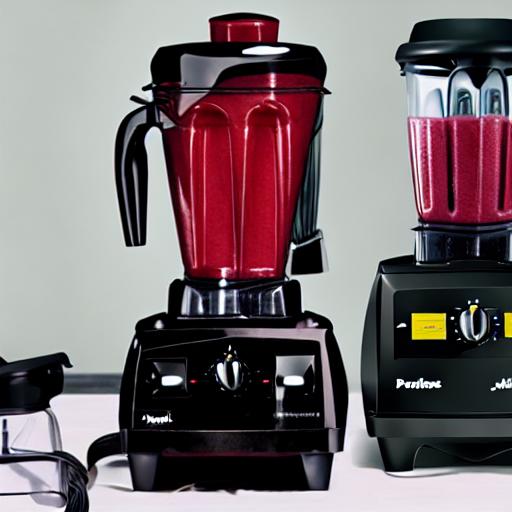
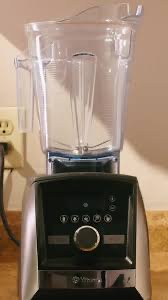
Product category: items_blender
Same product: no